Kellogg House (Cincinnati, Ohio)

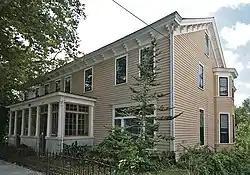
Front and western side of the house

The Kellogg House is a historic building in the Columbia-Tusculum neighborhood of Cincinnati, Ohio, United States. Built in 1835, it is a two-and-a-half-story building with two prominent chimneys on the ends. The weatherboarded walls rest on a stone foundation and are covered by a metal roof, which rises to a high gable on each end. The building's architecture is a mix of the Federal style with many vernacular elements; it has been recognized as one of the area's best examples of transitional architecture. Some of the distinctive features of the Kellogg Building are the small brackets that support the simple cornice, two wings attached to the rear, and the two enclosed porches on the facade. Inside, the main hallway is ornamented by such features as intricate fretwork and multiple pillars. Main hallway is also occupied by the homes original pipe organ.